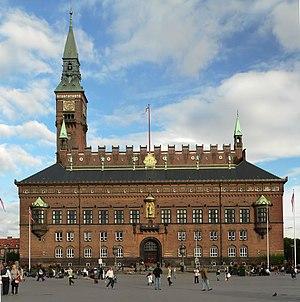
L'hôtel de ville de Copenhague, au Danemark.
L'hôtel de ville de Copenhague ou Københavns Rådhus est le bâtiment où siège le conseil municipal et le maire de la ville de Copenhague et de la commune de Copenhague.